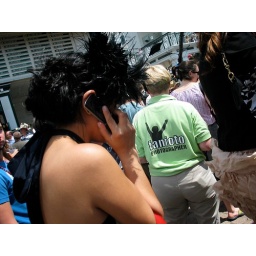
I just saw this person walk by with one of the funkiest hats so I snapped a photo.